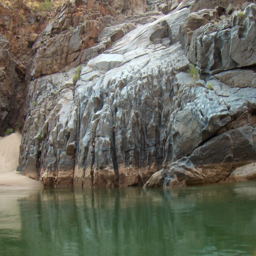
changing water levels are easily visible .